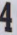
Number: 4